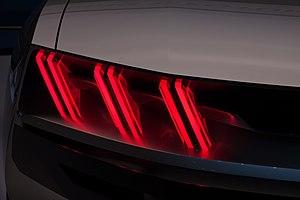
Peugeot e-Legend-Mondial de l'Auto 2018
L'e-Legend est un concept-car de coupé 100 % électrique du constructeur automobile français Peugeot, présenté au Mondial de l'Automobile 2018. Elle est élue « Plus beau concept-car de l'année 2018 ».